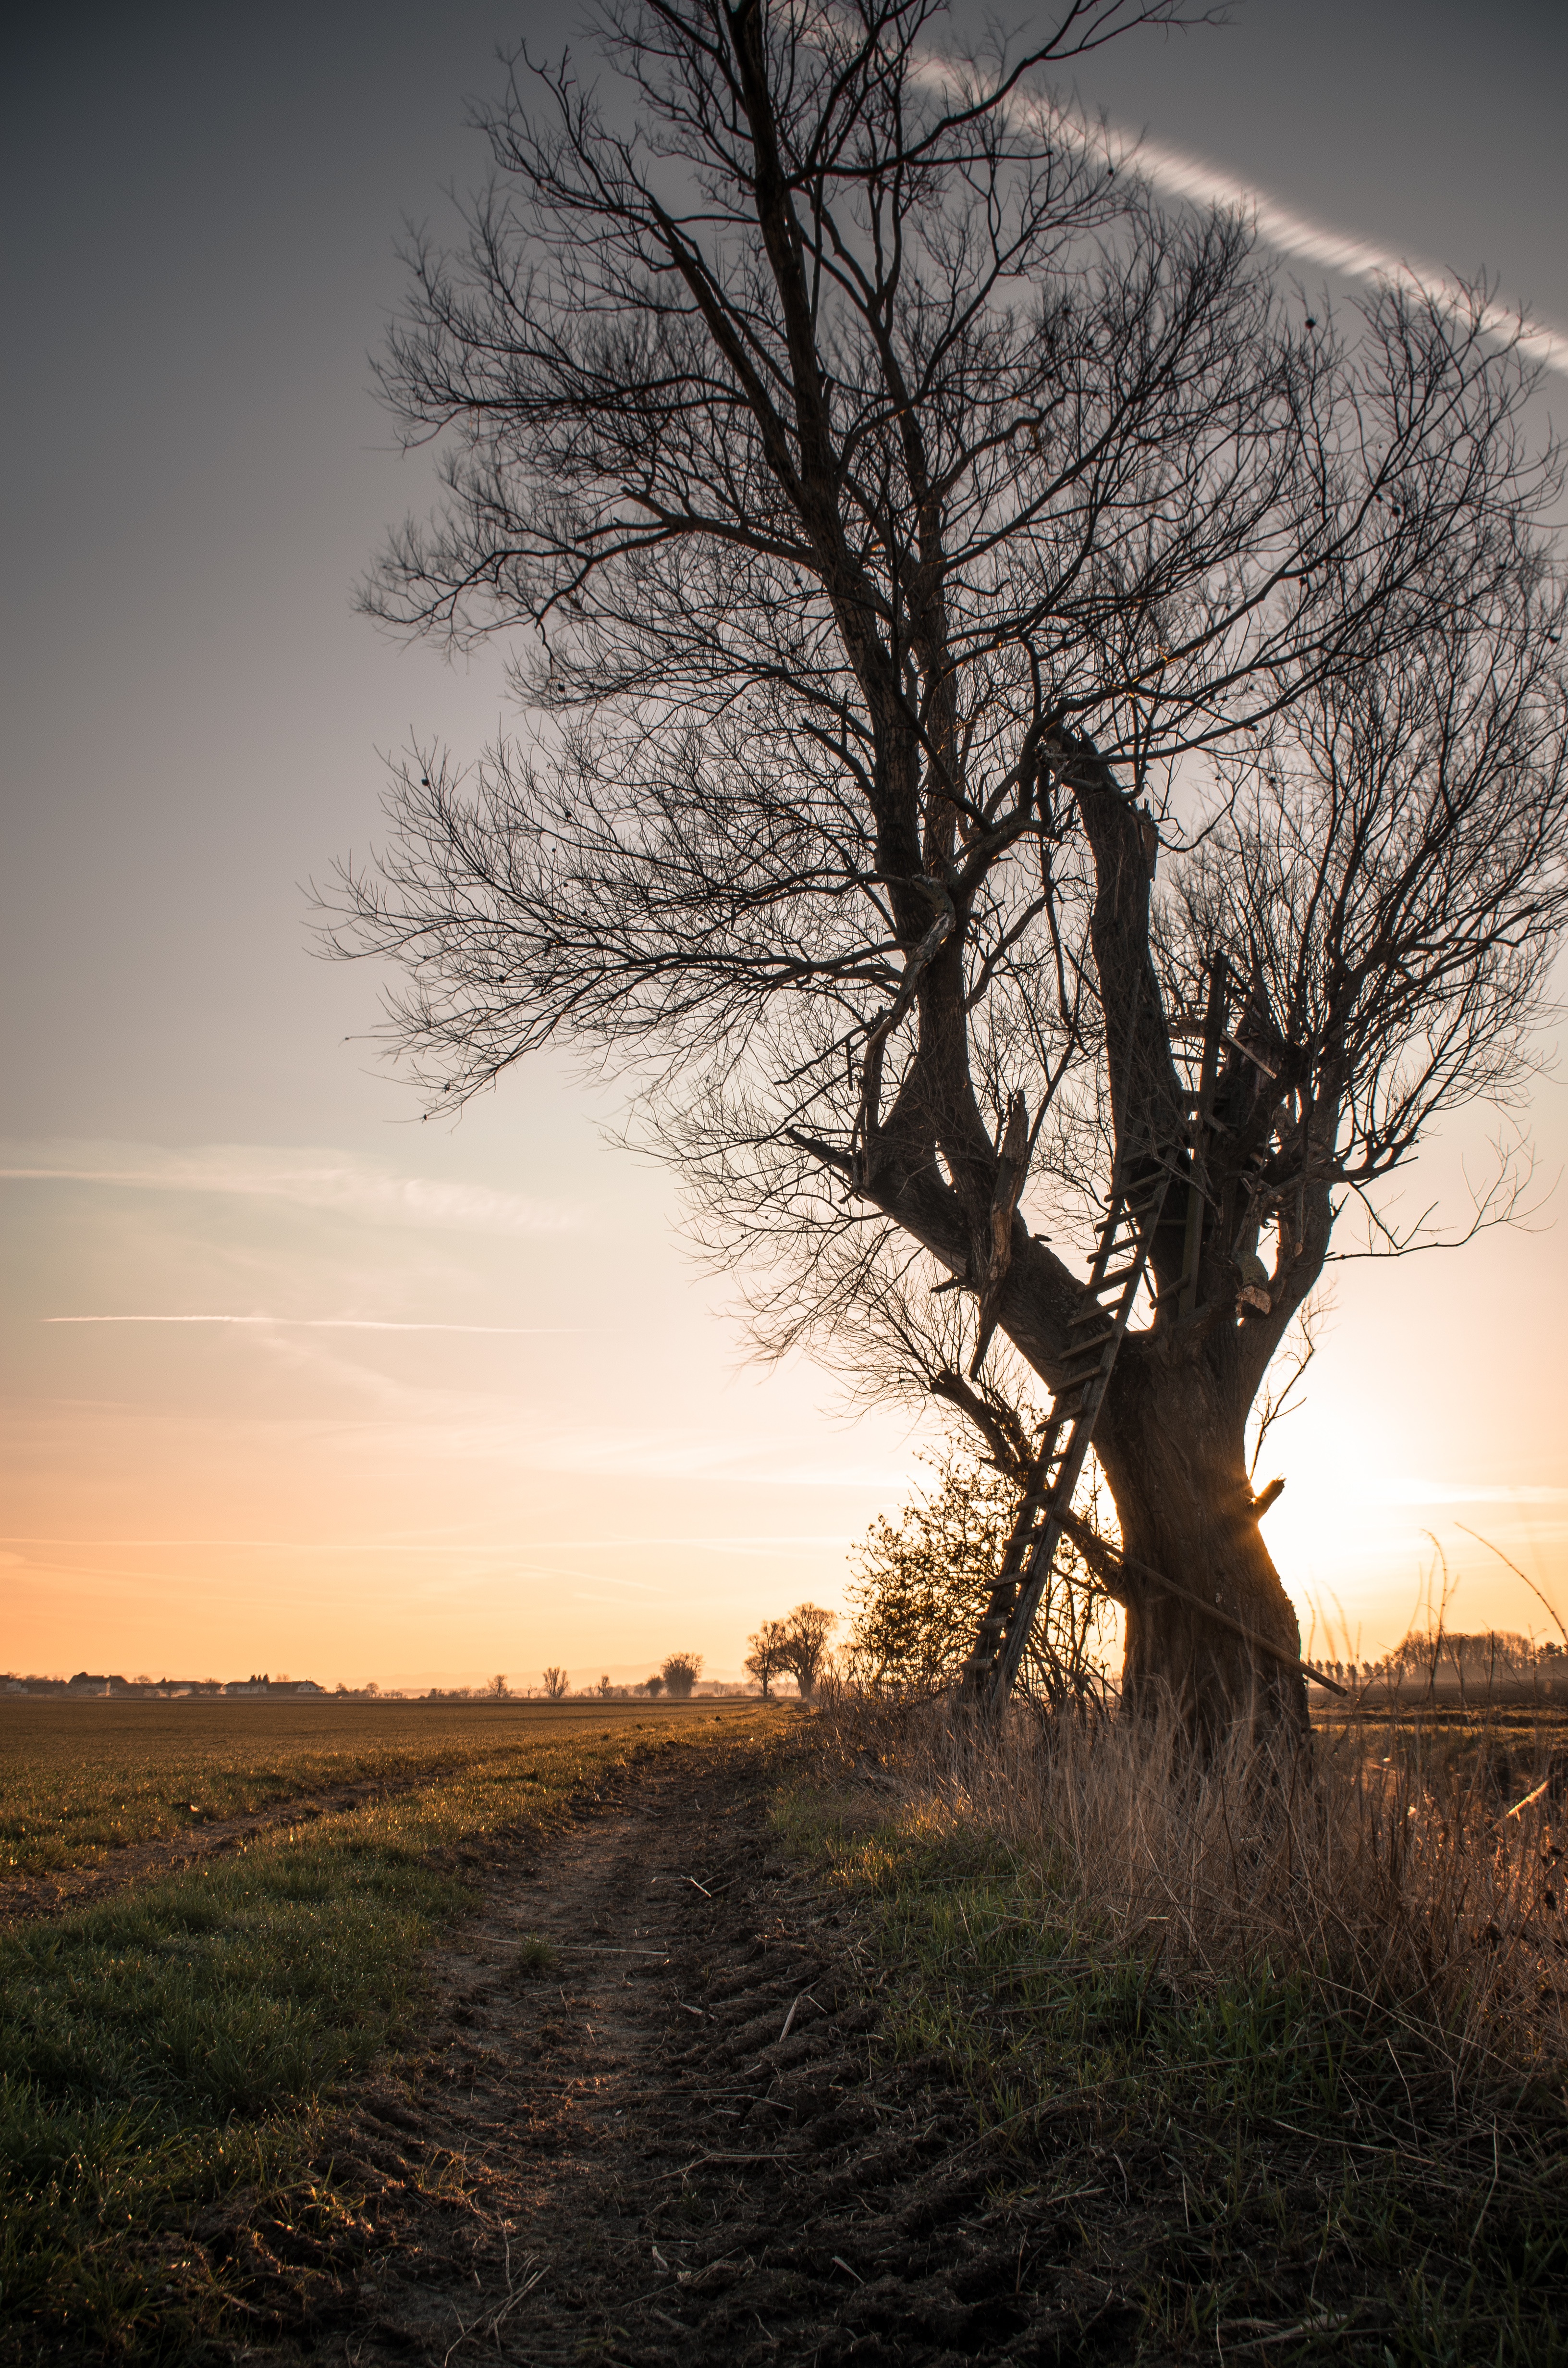
landscape, tree, nature, grass, branch, winter, light, cloud, plant, sun, fog, sunrise, sunset, mist, sunlight, morning, leaf, dawn, dusk, evening, autumn, season, rural area, atmospheric phenomenon, woody plant